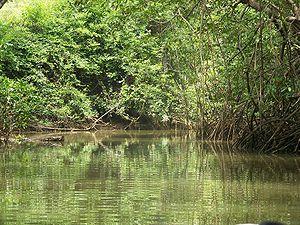
L'Île Damas est une île fluviale du Costa Rica située sur la côte centrale de laprovince de Puntarenas, au nord-ouest de la ville de Quépos et du parc national Manuel Antonio.